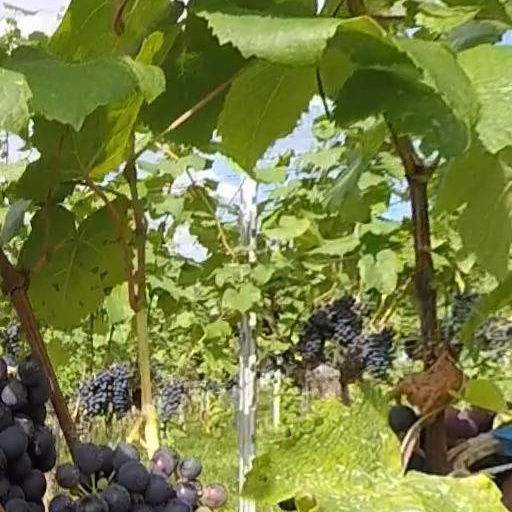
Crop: grape